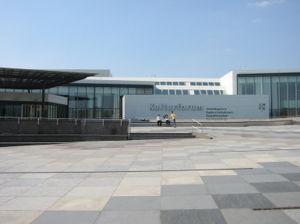
Les musées d'État de Berlin, sont un groupe de musées de Berlin subventionnés par l'État fédéral allemand et les Länder. Ce groupe comprend dix-sept musées, trois instituts de recherche et l'Atelier des Moulages. Ils forment un ensemble couvrant toute l'histoire de l'art, des origines à nos jours. L’origine des musées remonte à la fondation du « Musée royal » par Frédéric-Guillaume III de Prusse. Actuellement, les musées d'État de Berlin dépendent de la Fondation du patrimoine culturel prussien.